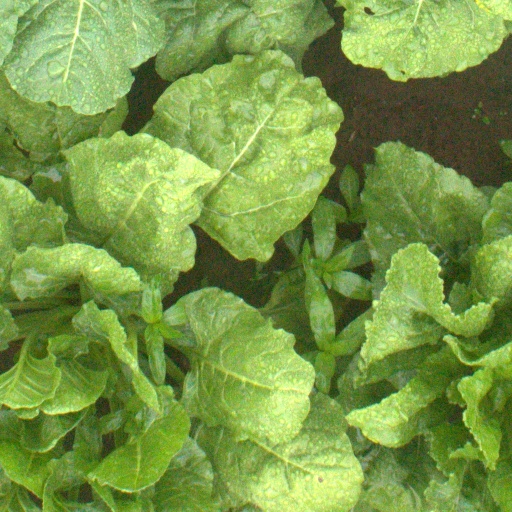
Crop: sugar beet